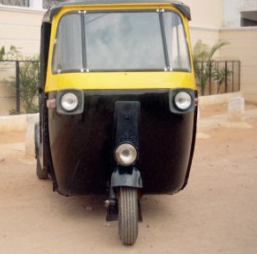
Vehicle type: Auto Rickshaws